Onoe Kikugorō III

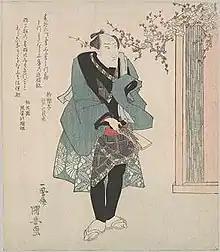

was a Japanese kabuki actor, the first and among the most famous "kaneru yakusha", a type of actor who performs a wide variety of roles. This is in contrast to the vast majority of kabuki actors, who specialize in only playing women, heroes, villains, or other particular types of roles. Kikugorō was close friends with the playwright Tsuruya Nanboku IV, who wrote the role of Oiwa, in the play "Tōkaidō Yotsuya Kaidan", specifically for him.